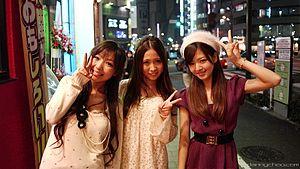
Le signe V est un geste de la main réalisé en tendant vers le haut l'index et le majeur pour former un « V ». Ce signe, mondialement reconnu, indique généralement une victoire ou une réussite de manière peut-être plus expressive encore qu'un pouce levé.